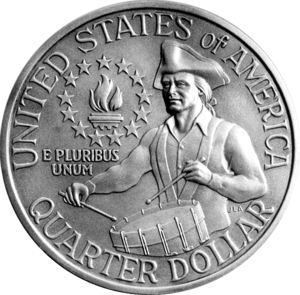
Les pièces de monnaie des États-Unis désignent les pièces de monnaie ayant cours légal sur le territoire des États-Unis.